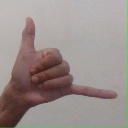
अक्षर: द